BBC One pre-1969 idents

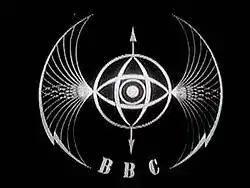
The Bats Wings ident, the first BBC ident

The ident they called the "Bat's Wings" was introduced on 2 December 1953. A new media needed a new way to brand itself, and this was it. It was a model made of piano wire, brass and flashing lights, created by Abram Games. It featured a spinning globe in the centre and two spinning eyes, each going in different directions. It also features two lightning bolts to either side which lit up with lightning flashes in time to the harp music. The model was filmed, rather than the live mechanics used later by the BBC, due to the models' delicate and temperamental nature, even breaking down after being filmed. The design itself was meant to represent, in the BBC's own words: